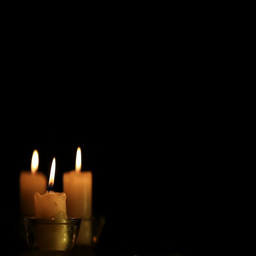
candles against the dark background